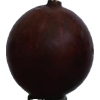
Label: gooseberry